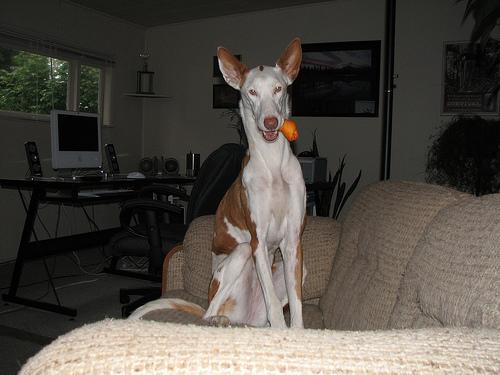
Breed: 210-n000006-Ibizan_hound